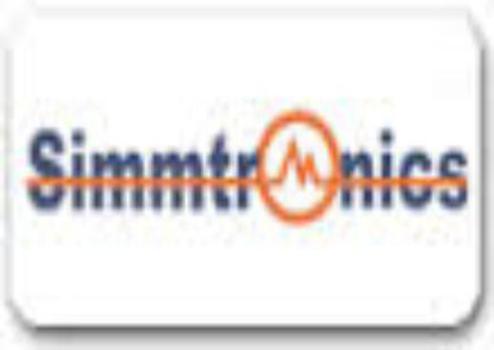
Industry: Electronic